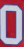
Number: 0